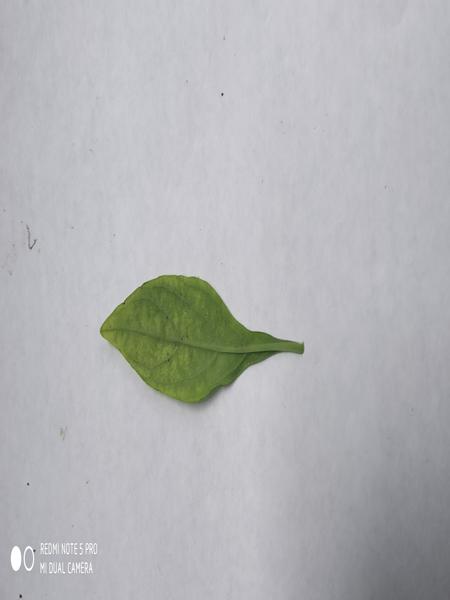
Plant: Nelavembu